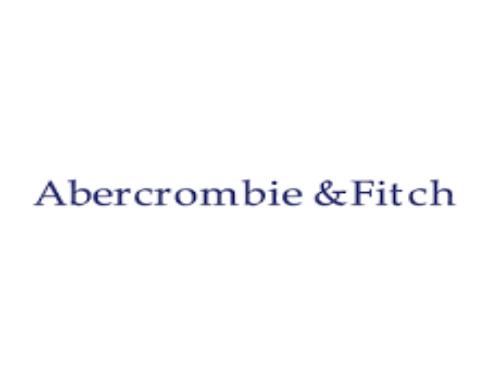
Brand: Abercrombie
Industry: Clothes